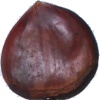
Label: Chestnut 1